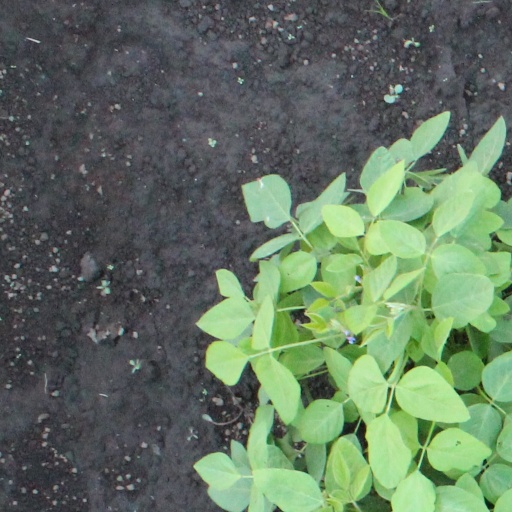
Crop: soybean